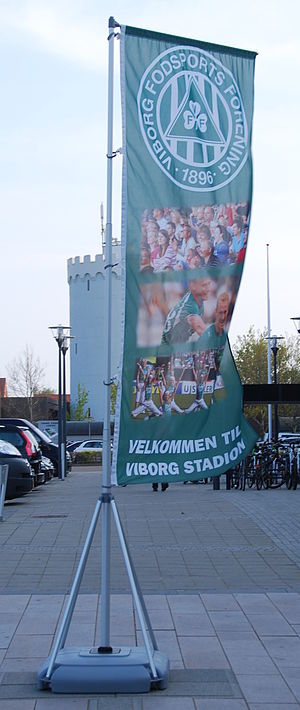
Viborg Fodsports Forening / Klubbens historie / 2000-2010
Flag foran Viborg Stadion i 2011.